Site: brandenburg
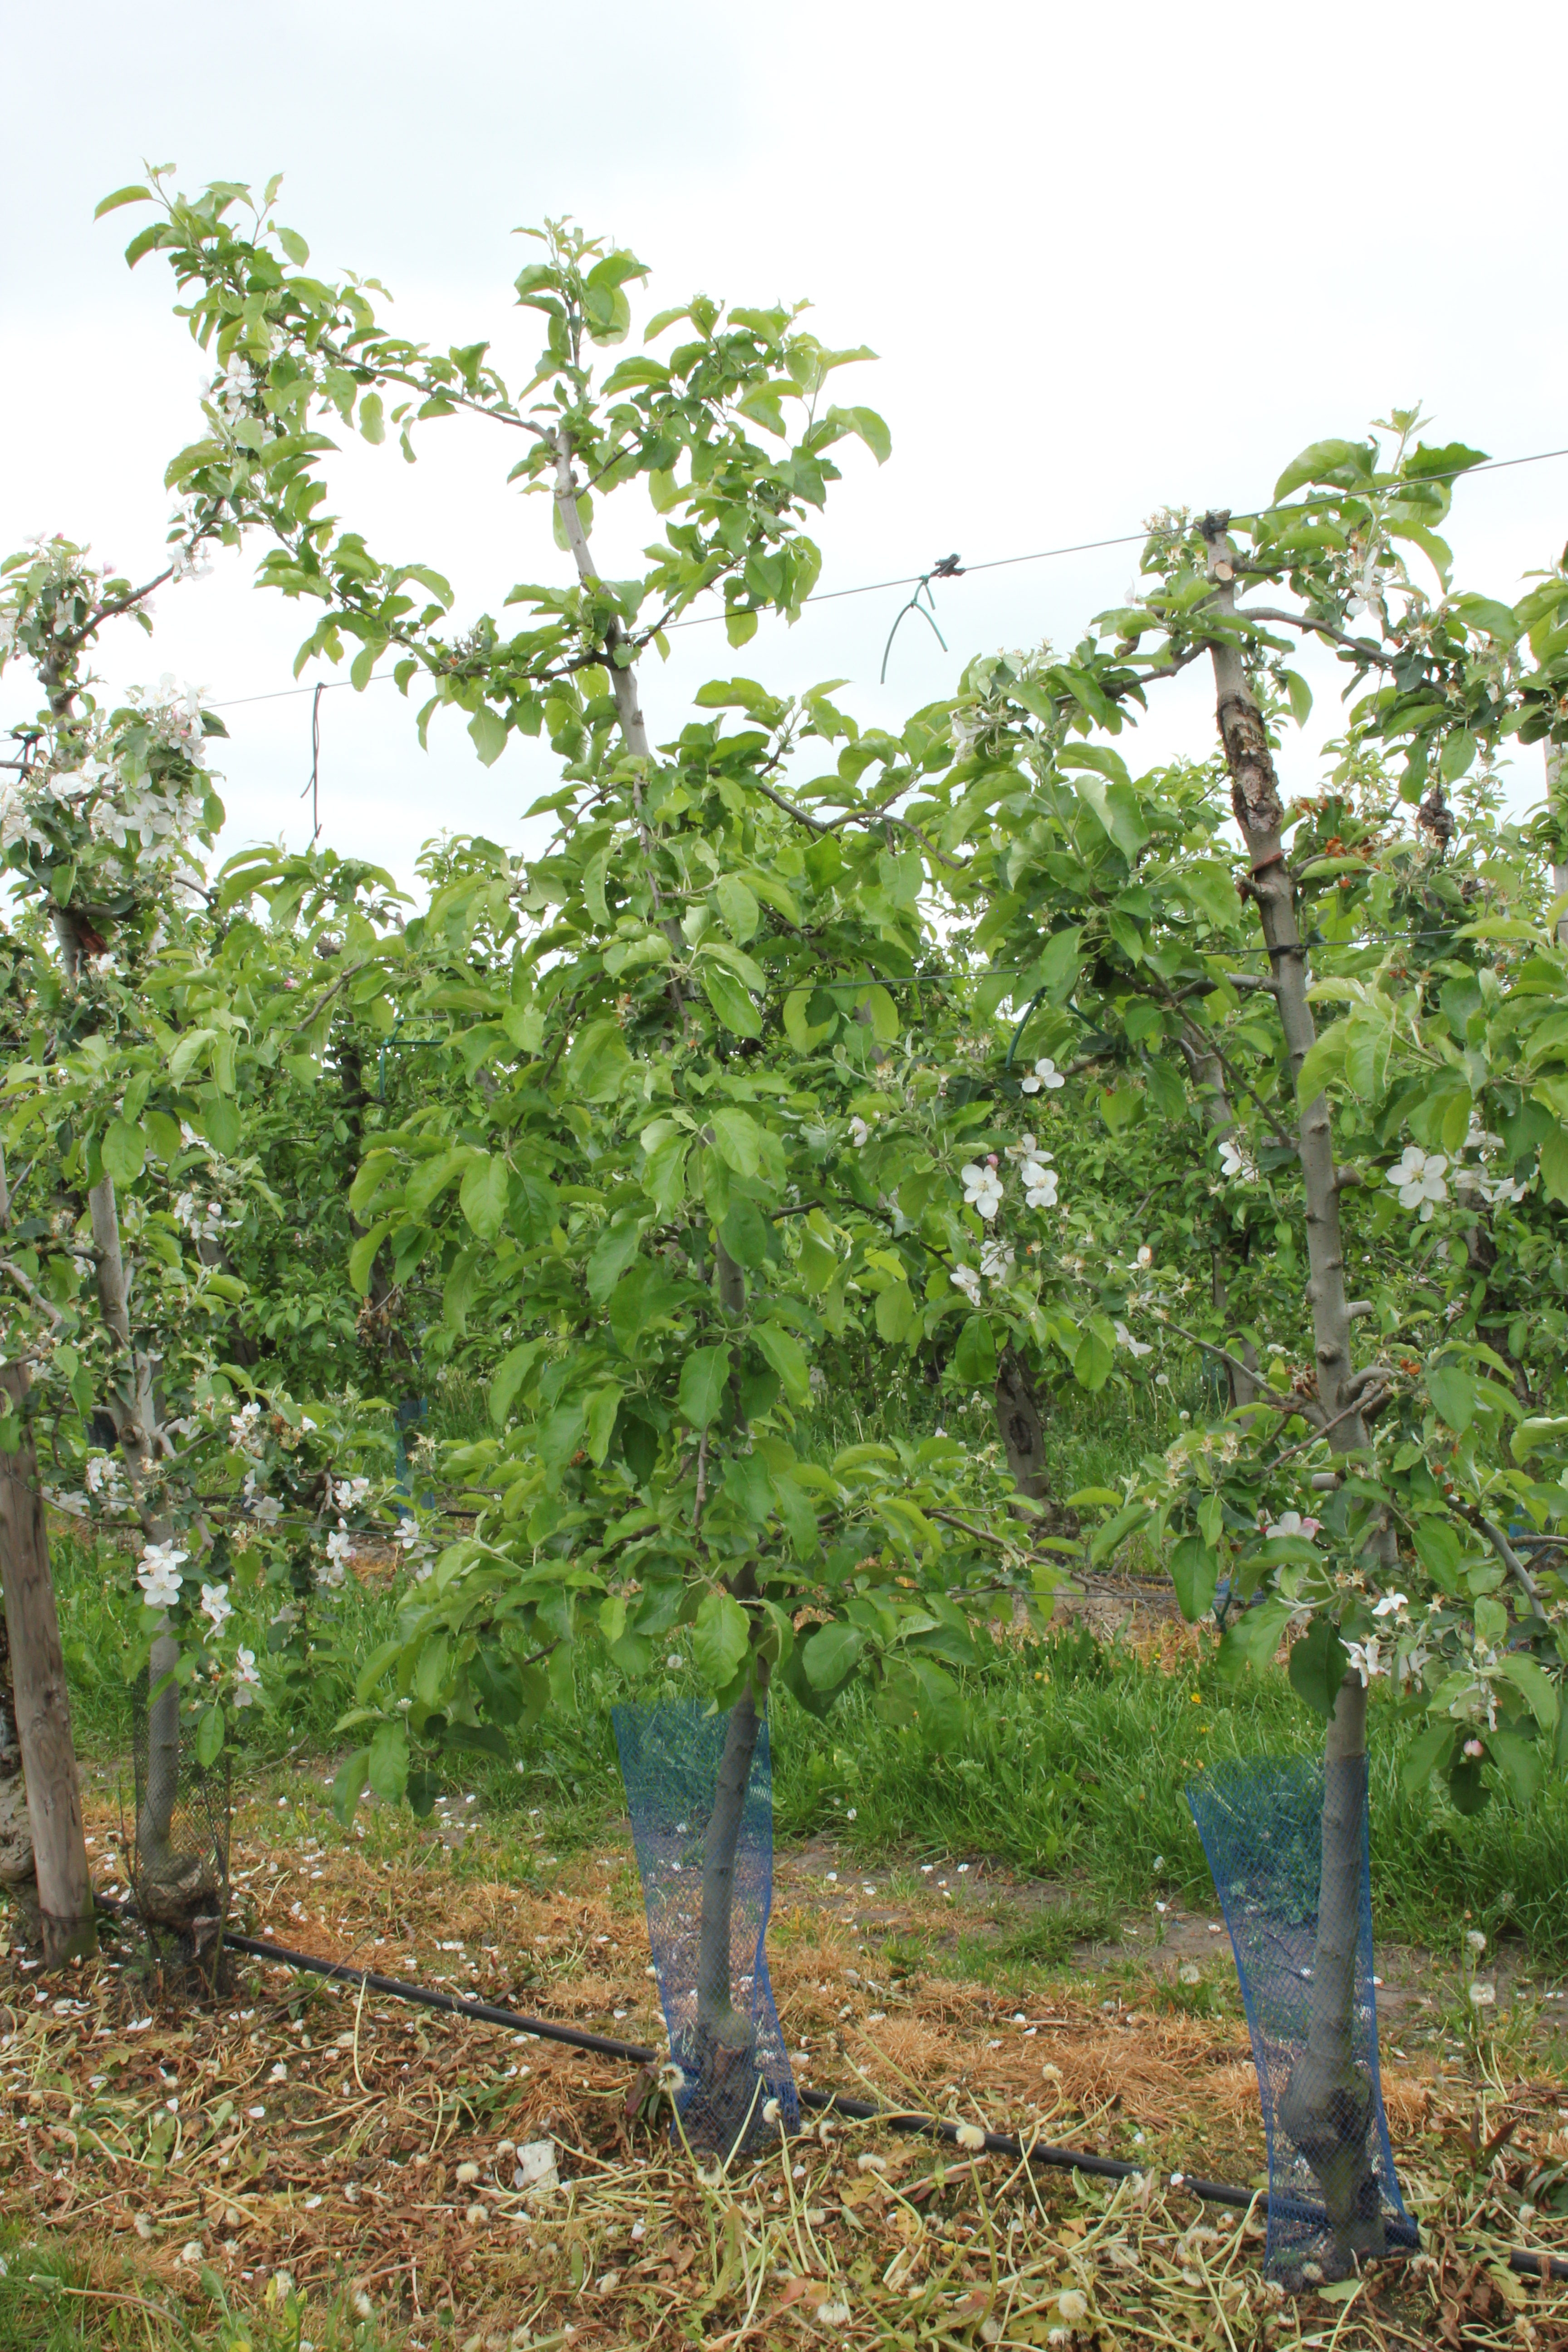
Growth stage (BBCH 67): Flowering